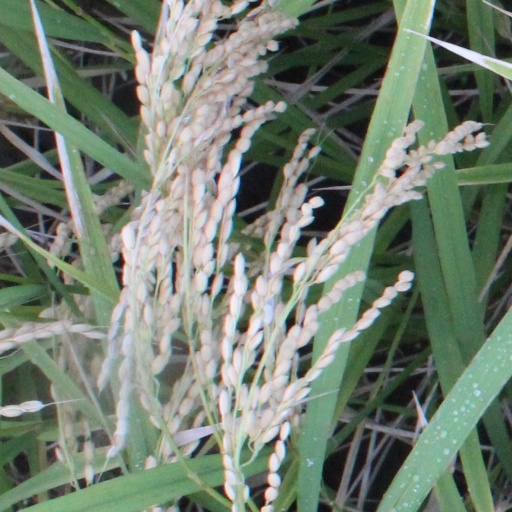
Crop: rice